History of Shanghai

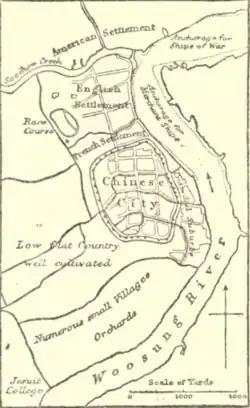
Shanghai,

The Taiping Rebellion was the largest of a number of widespread rebellions against the hugely unpopular Qing regime. In 1853, Shanghai was occupied by a triad offshoot of the rebels called the Small Swords Society. The fighting devastated much of the countryside but left the foreign settlements untouched.